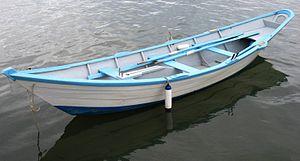
Les Hospitaliers-Sauveteurs bretons est une association française, créée en 1873, dont la mission est l'aide aux personnes. Cette association a aujourd'hui laissé la place à la Société nationale de sauvetage en mer.
Le doris est une embarcation d'origine américaine, en bois à fond plat, de longueur hors-tout 5 à 6 mètres, propulsée à l'aviron, à la voile ou au moteur.